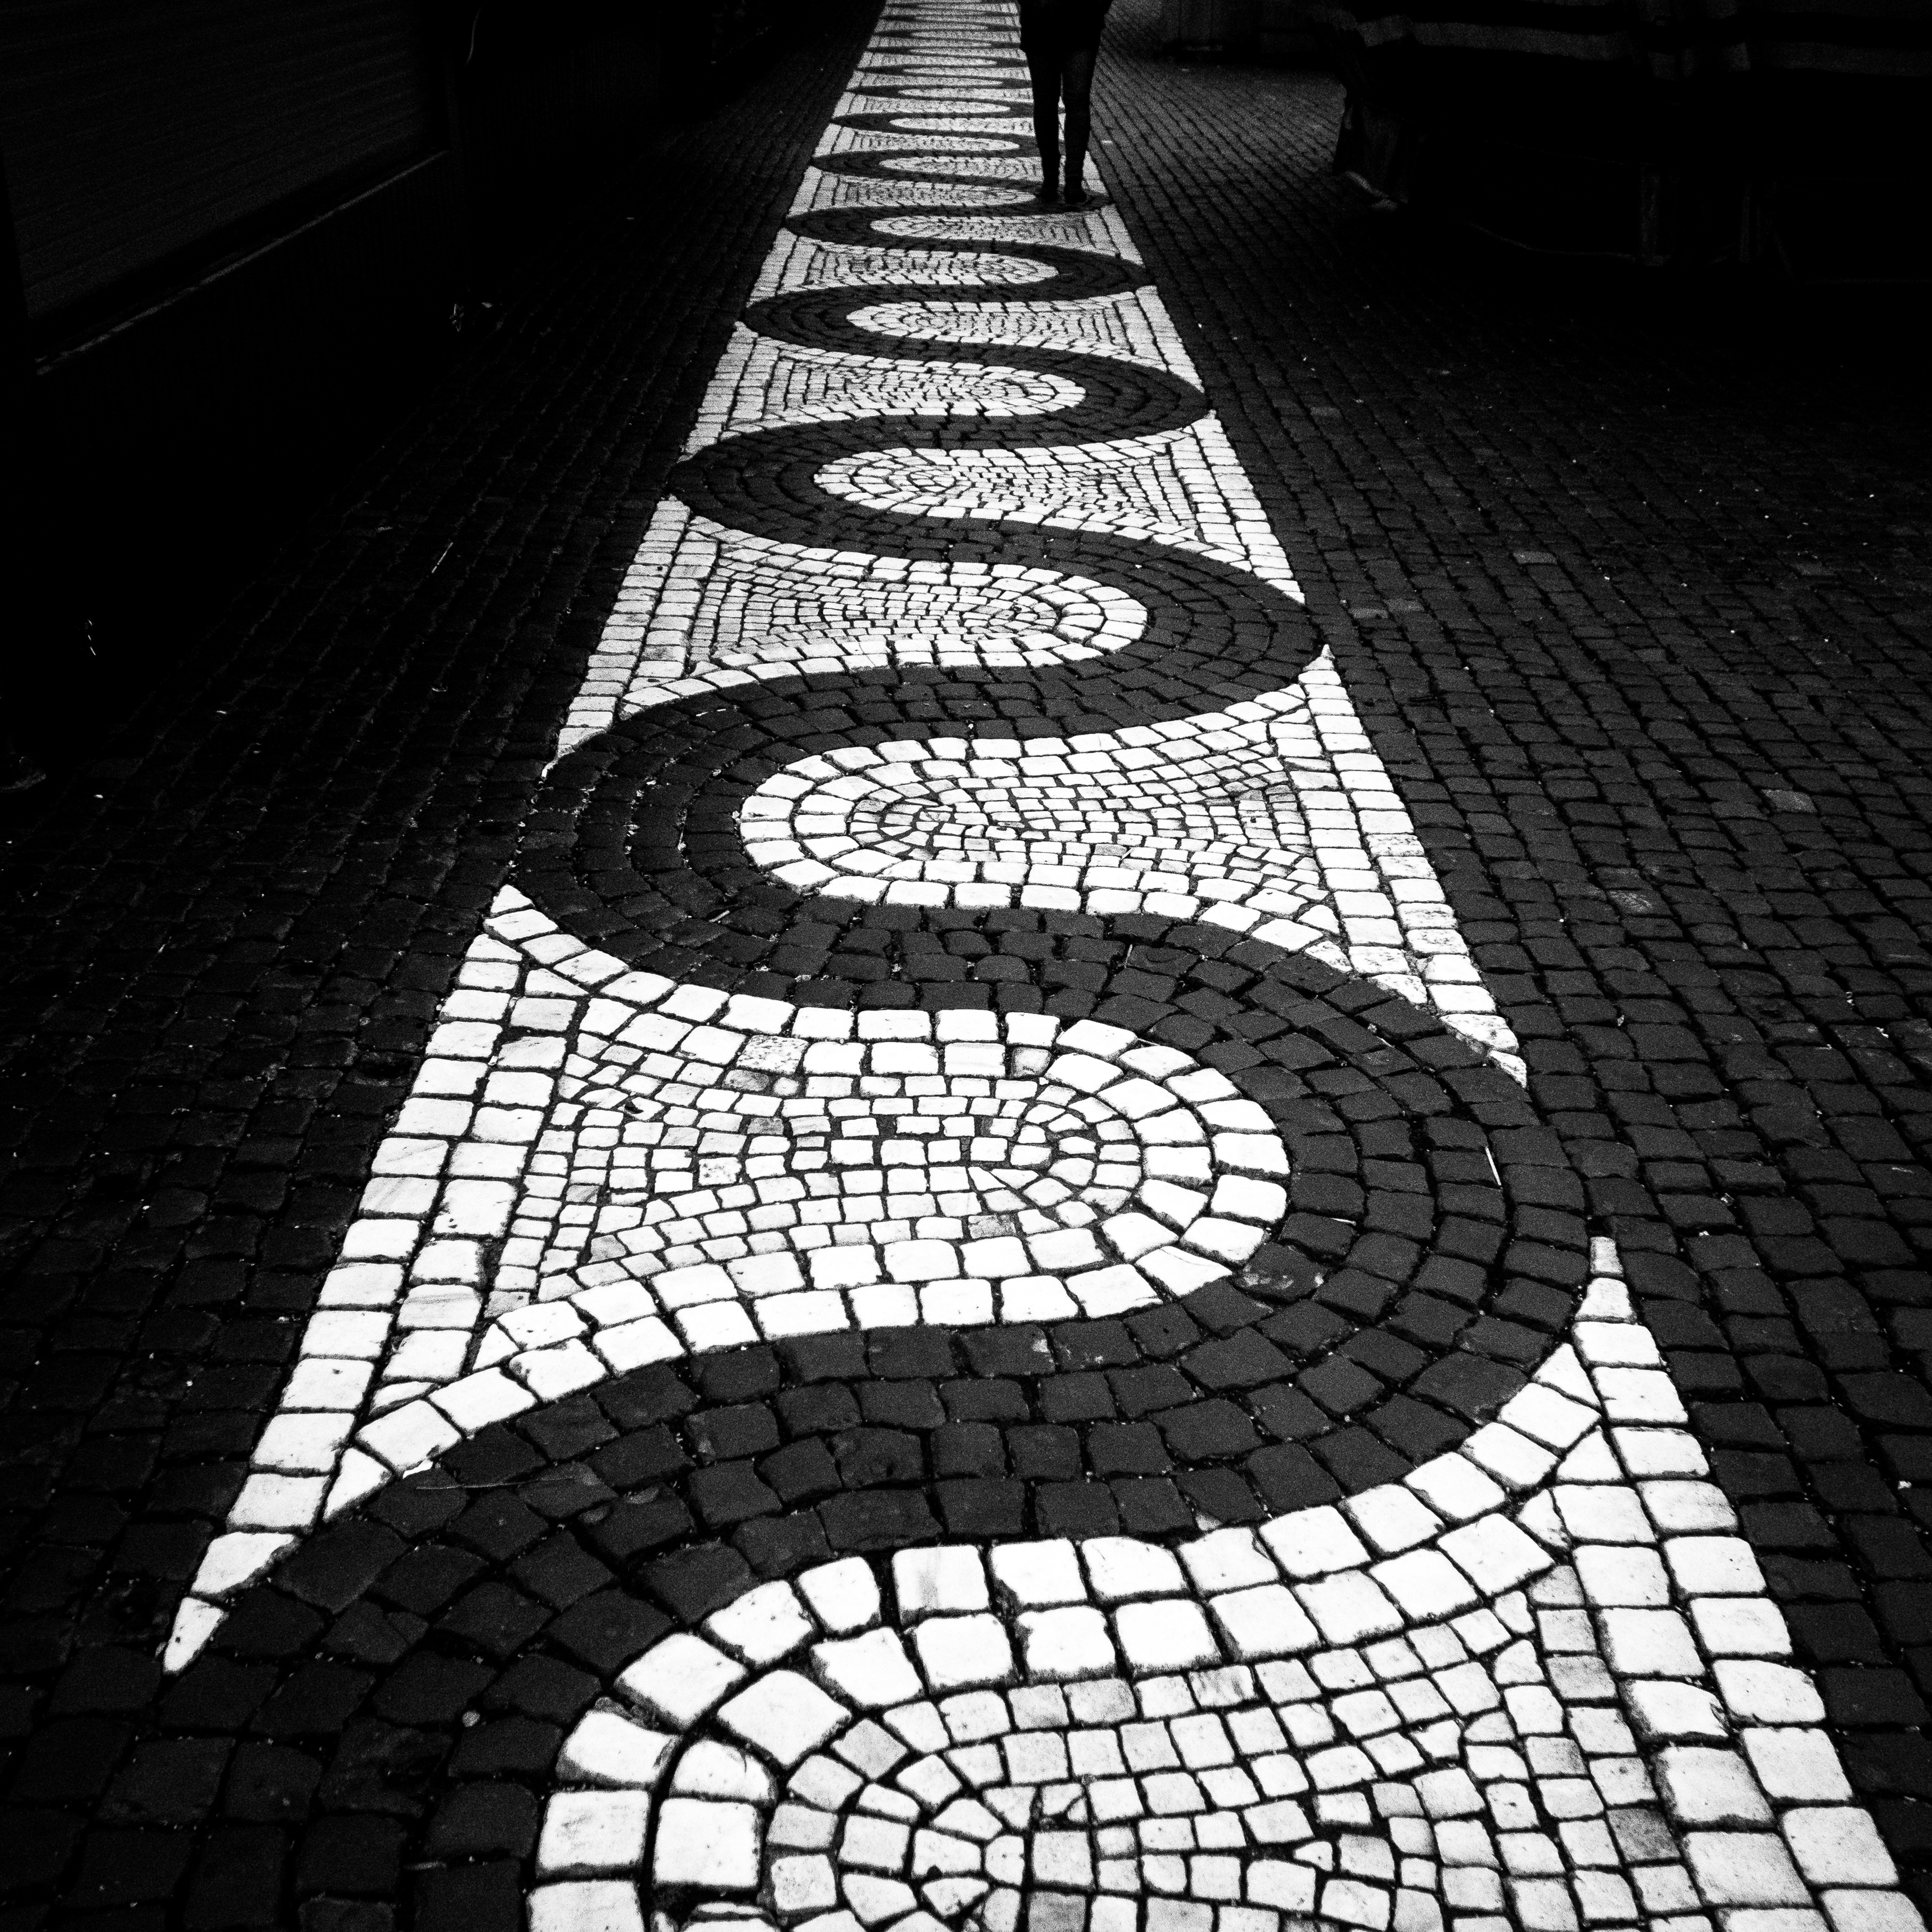
black and white, white, number, pattern, line, shadow, black, monochrome, circle, font, art, symmetry, shape, flooring, road surface, monochrome photography